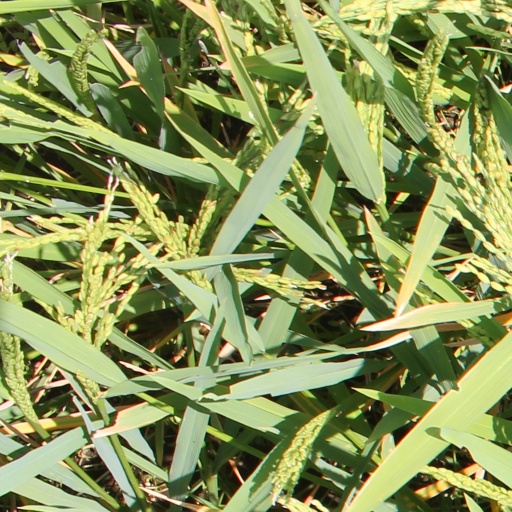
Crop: rice